Steven Kane (screenwriter)

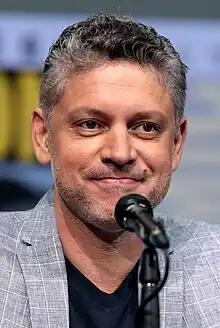
Steven Kane speaking at the 2017 San Diego Comic-Con in San Diego, California

Kane was born in Cherry Hill, New Jersey and graduated from Cherry Hill High School West. He majored in English and French at the University of Pennsylvania before attending graduate film school at the University of Southern California. His USC Master's Thesis, the short film "Heroic Symphony", garnered awards at film festivals around the country.